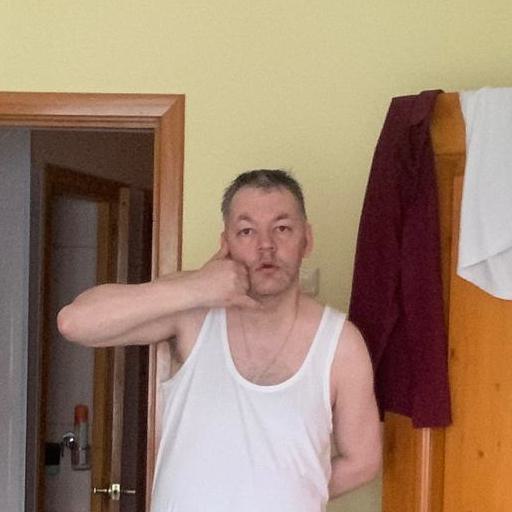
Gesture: call